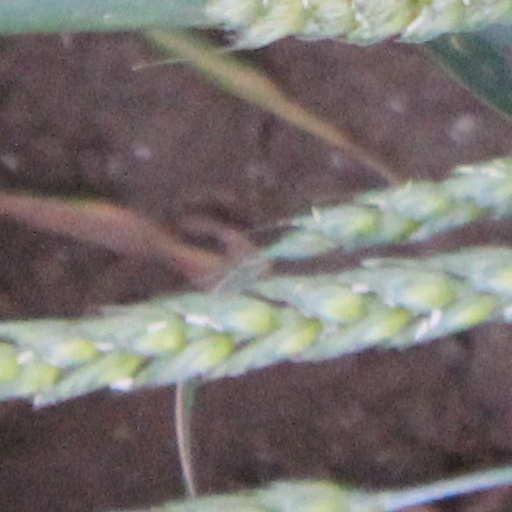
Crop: wheat